Jones fracture

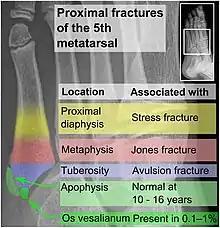
Proximal fractures of the fifth metatarsal bone: - "Proximal diaphysis", typically stress fracture. - "Metaphysis": Jones fracture -"Tuberosity": Pseudo-Jones fracture (avulsion fracture). Normal anatomy: - Apophysis: Normal at 10 - 16 years. - Os vesalianum, an accessory bone.

Other proximal fifth metatarsal fractures exist, although they are not as problematic as a Jones fracture. If the fracture enters the intermetatarsal joint, it is a Jones fracture. If, however, it enters the tarsometatarsal joint, then it is likely an avulsion fracture caused by pull from the fibularis brevis tendon. An avulsion fracture at the base of the fifth metatarsal is sometimes called a "dancer's fracture" or a "pseudo Jones fracture", and usually responds readily to non-operative treatment.